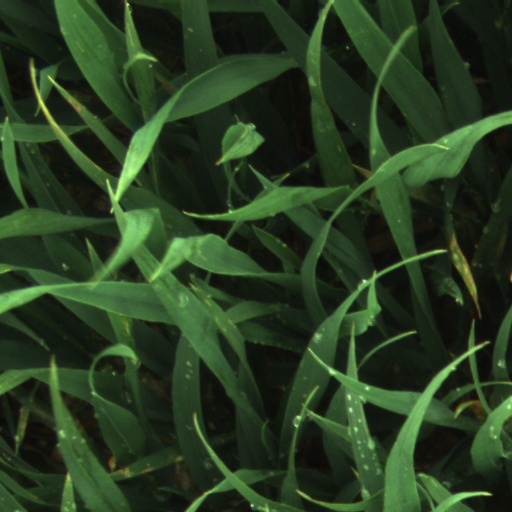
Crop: wheat